2014 Gaza War

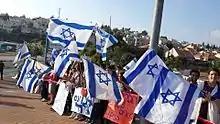
A pro-Israeli demonstration supporting Israel and the Israel Defense Forces in Tzuk Eytan

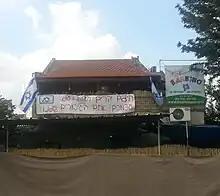
Banner on a kindergarten in Kiryat Ono saying "Dear soldiers! Take care of yourselves! You are our heroes!"

Hamas and other Islamist groups in Gaza fired rockets and mortars at Israeli towns and villages. Despite Israel's use of the Iron Dome missile defense systems, six civilians were killed, including an Arab Israeli and a Thai civilian worker. An Israeli teen was seriously injured in a rocket strike in the city of Ashkelon. Medical health professionals have noted that Israeli teens prone to mental health problems suffer increasingly during both short-term and long-term conflicts. Experts have identified a number of mental health symptoms which rise during conflict, including anxiety, depression, obsessive-compulsive disorder, interpersonal sensitivity, phobias, and paranoia. There is some doubt whether these issues will dissipate after the conflict is resolved.